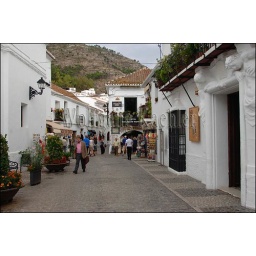
Spain, andalucia, costa del sol, near malaga, mijas village, street with white houses